A Monster in Paris

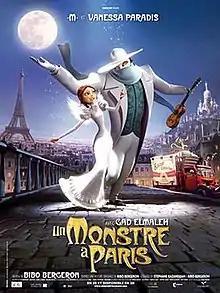
French release poster

A Monster in Paris is a 2011 French animated musical comedy science fantasy adventure film directed by Bibo Bergeron, and based on a story he wrote. It was produced by Luc Besson, written by Bergeron and Stéphane Kazandjian, and distributed by EuropaCorp Distribution, and it features the voices of Sean Lennon, Vanessa Paradis, Adam Goldberg, Danny Huston, Madeline Zima, Matthew Géczy, Jay Harrington, Catherine O'Hara, and Bob Balaban. Many plot elements are drawn from Gaston Leroux's novel "The Phantom of the Opera". It was released on 12 October 2011. It was also produced by Bibo Films, France 3 Cinéma, Walking The Dog, uFilm, uFund, Canal+, France Télévisions, CinéCinéma, Le Tax Shelter du Gouvernement Fédéral de Belgique and Umedia. Its music was composed by Matthieu Chedid, Sean Lennon and Patrice Renson.